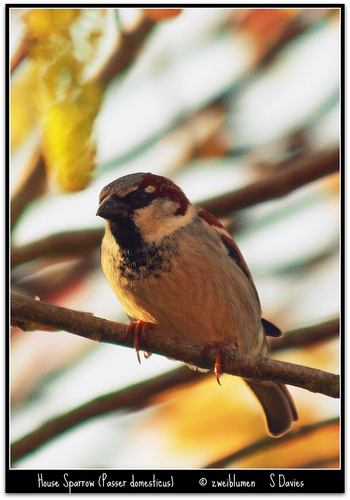
the body of the bird is grey while the neck is white and the beak is black.
this is a small bird that has a gray belly and abdomen, black throat, gray crown and brown neck, back and wings.
the bird has a black and red head with a white bodybird with black eye, beak and throat, orange feet, brownish gray, belly and abdomen and gray side
this bird has a brown crown, a short bill, and a spotted breastthe bird has black eyes and throat with a white wingbar.
this bird has wings that are brown and has a white belly
this bird is brown with black and has a very short beak.
this bird has a greyish/orange breast and a short snub bill
this bird is white with brown and has a very short beak.
Species: House Sparrow